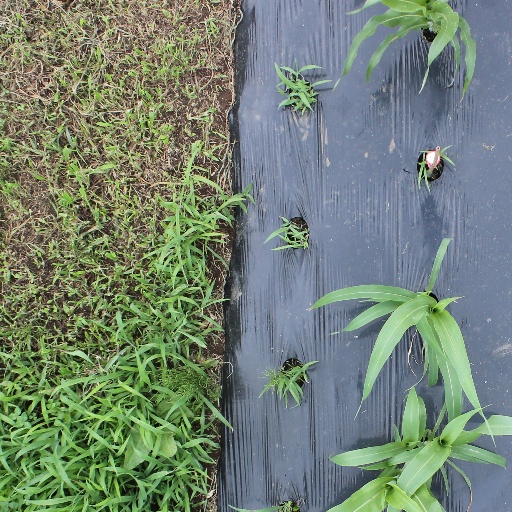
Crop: sorghum